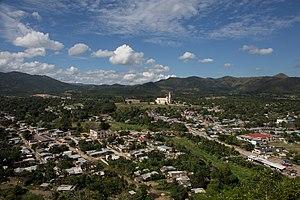
El Cobre est un village de province de Santiago de Cuba, avant le village s'appelait Santiago del Prado, à présent rebaptisés El Cobre, a commencé l’exploitation de premières mines de cuivre à ciel ouvert découvertes par les Conquistadores en Amérique.